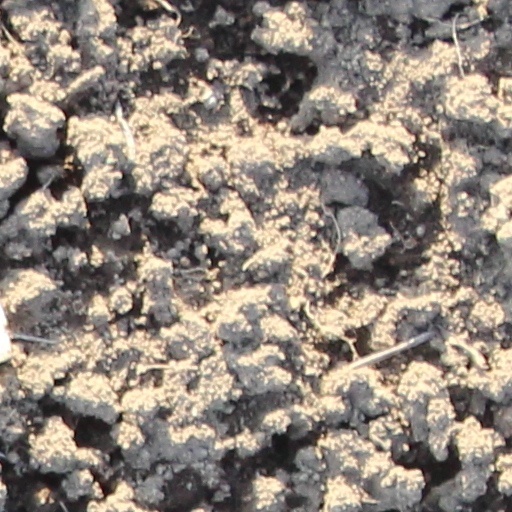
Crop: wheat